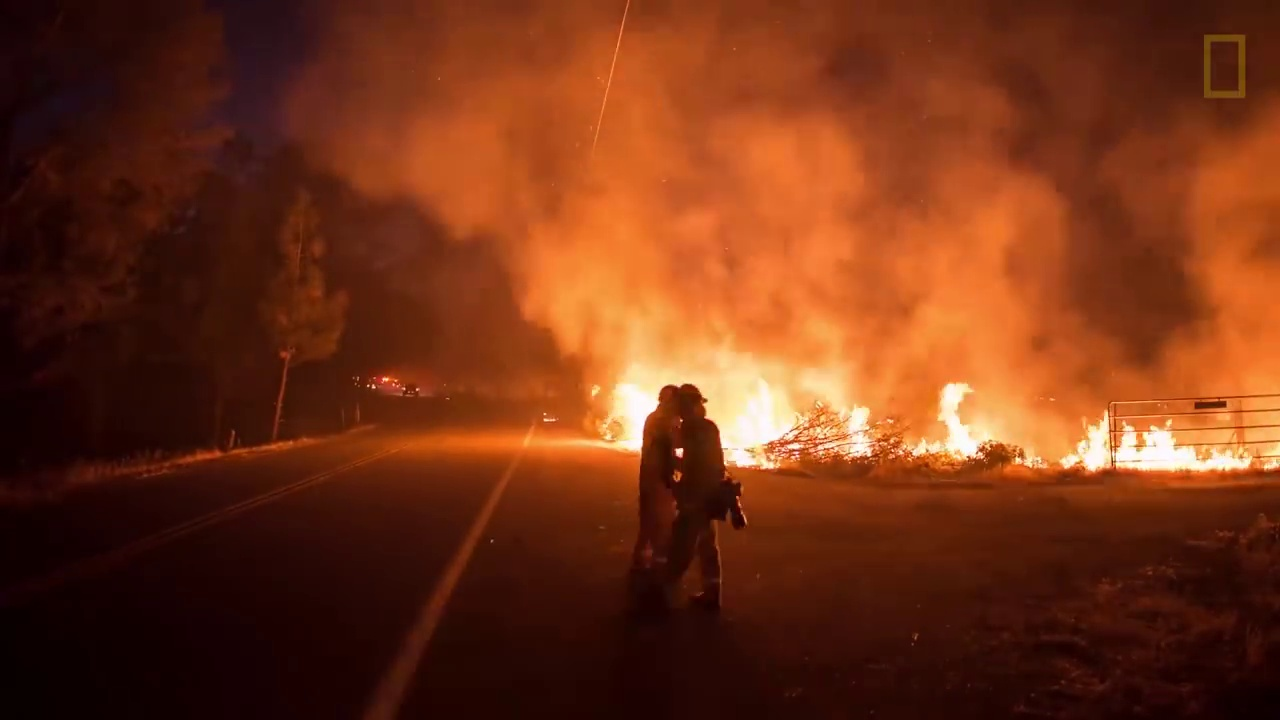
Fire: yes
Smoke: yes